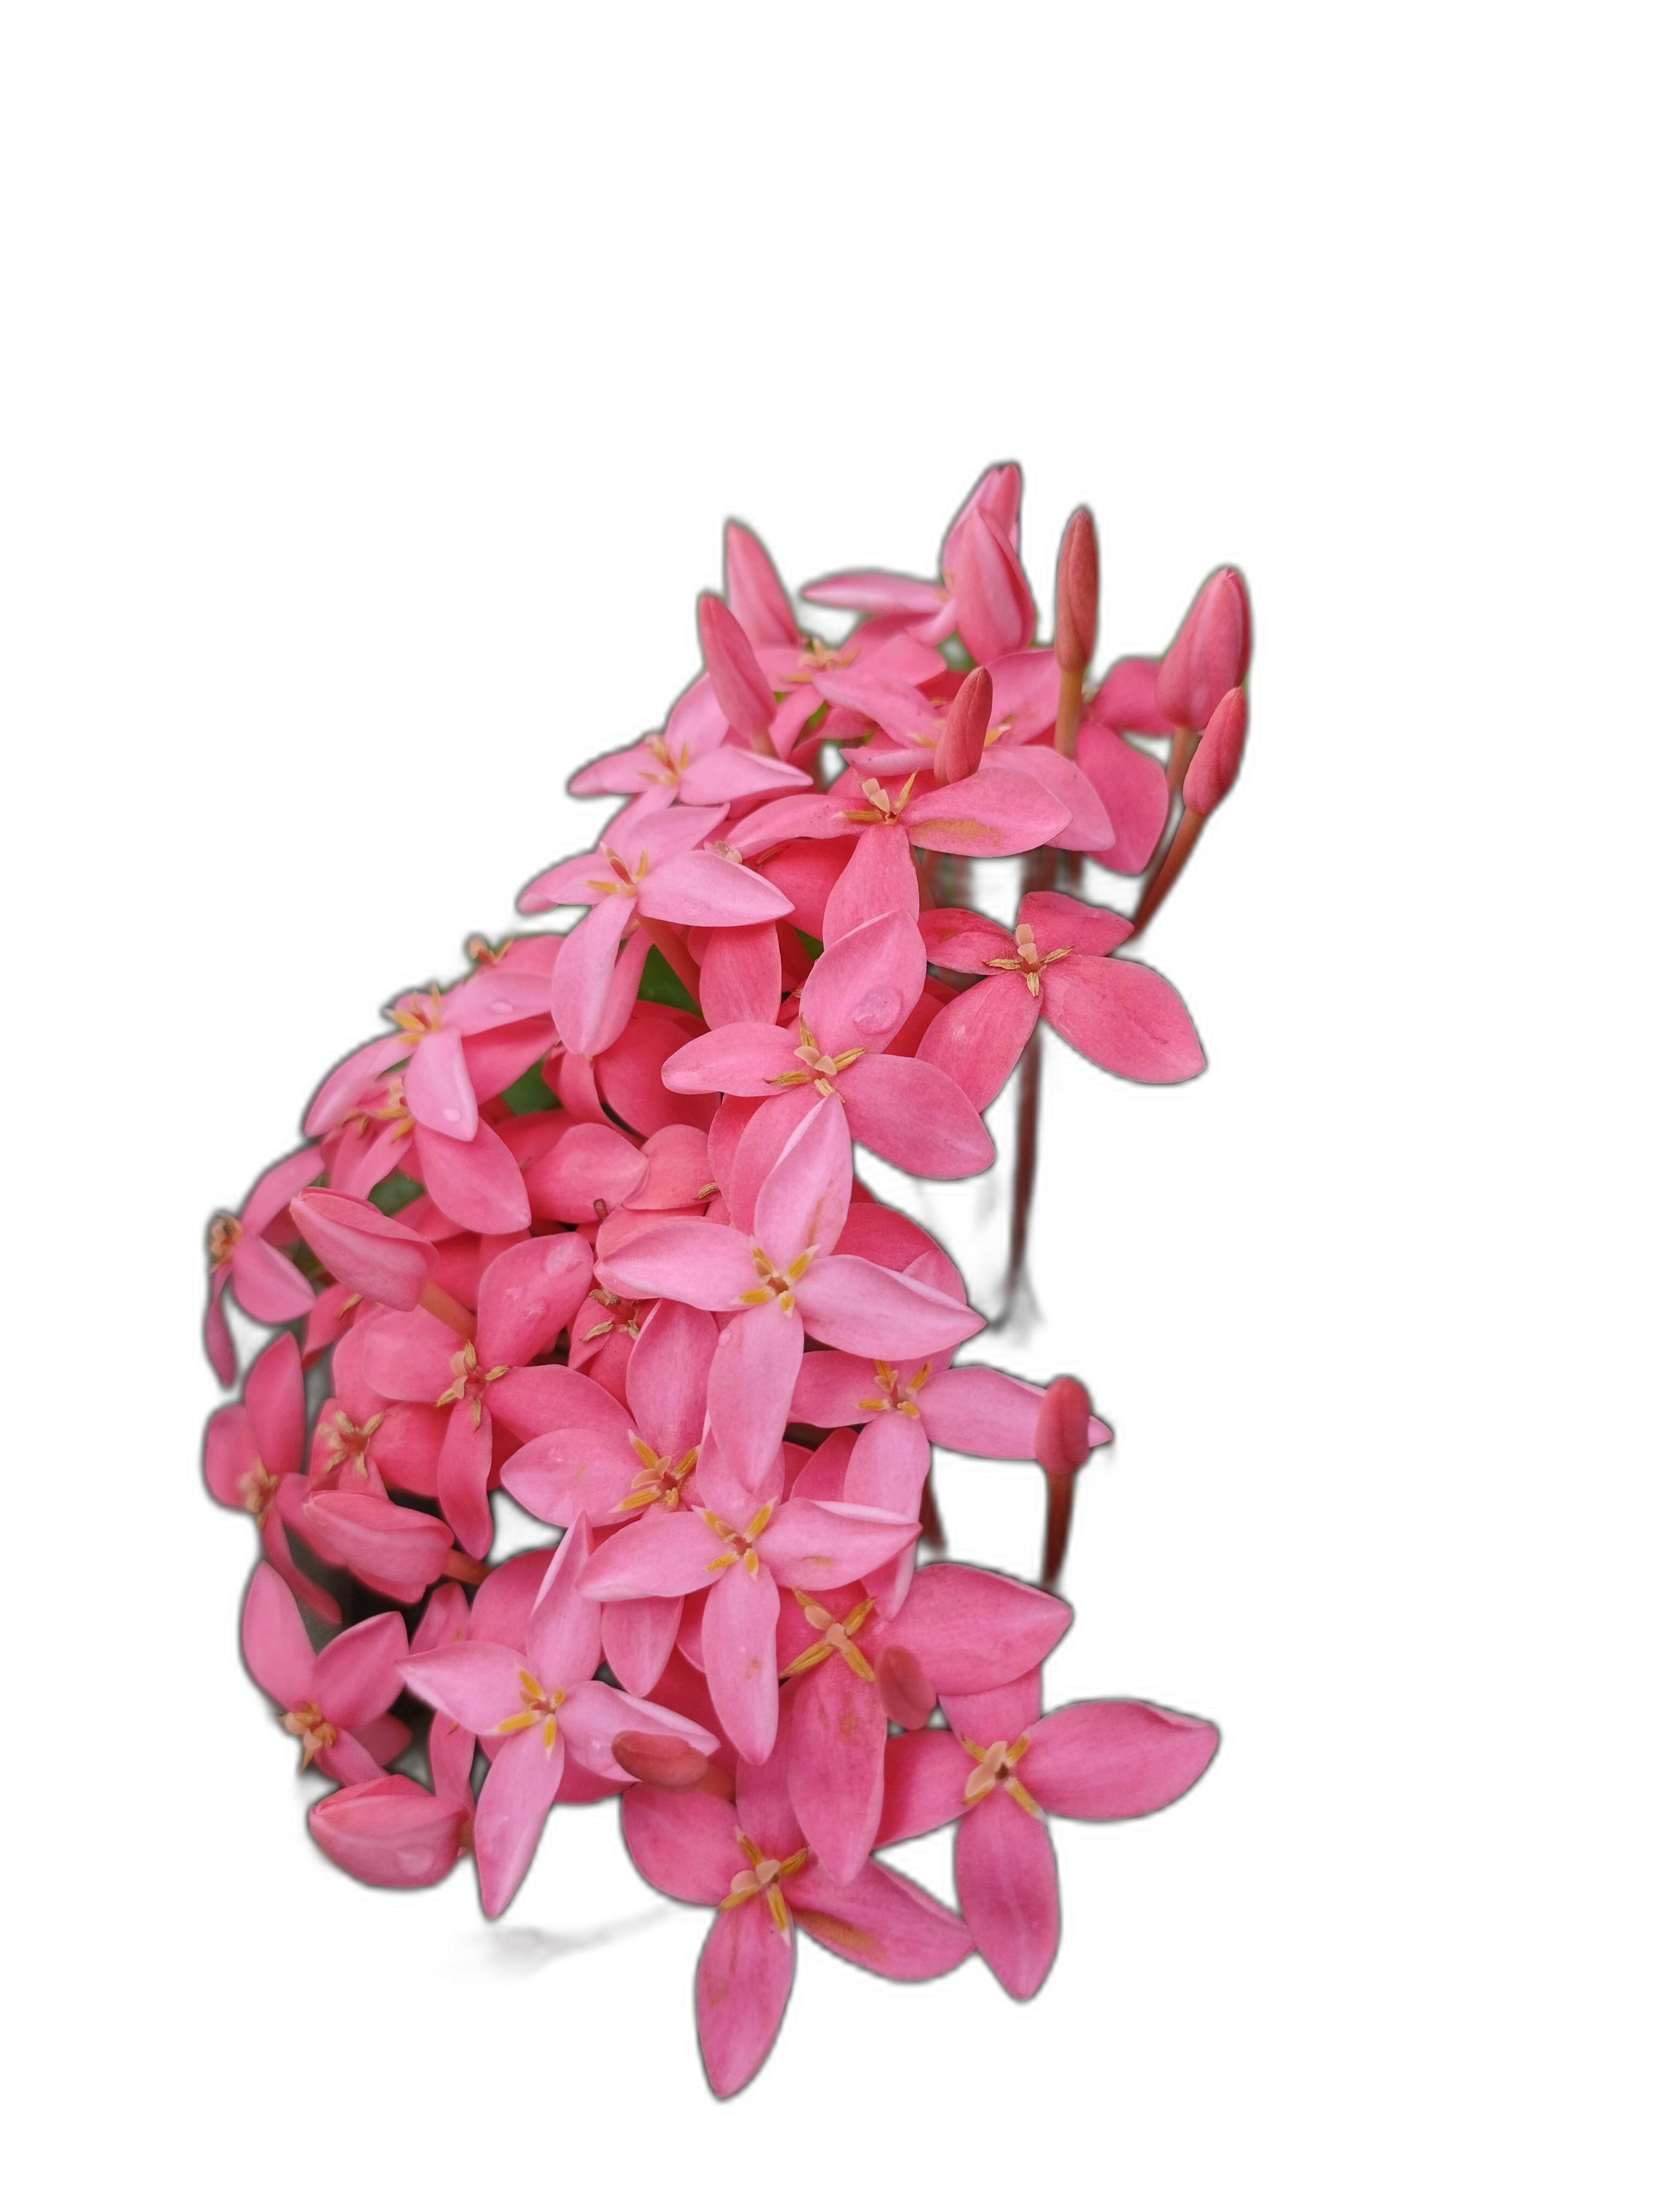
Label: Jungle geranium